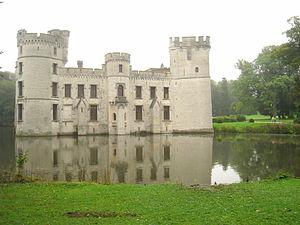
Maximiliaen van Sevenbergen, connu dans la République des Lettres sous le nom de Maximilianus Transylvanus, francisé en Maximilien Transilvain, né à Bruxelles vers 1490 et décédé en 1538, est un humaniste, homme d'État et diplomate des anciens Pays-Bas.
Sont mentionnés ci-après les Lignagers de Bruxelles sous l'Ancien Régime, ou en d'autres termes des personnes qui exercèrent des fonctions réservées aux Lignagers ou qui firent reconnaître officiellement leur qualité lignagère, ainsi que, pour l'époque contemporaine, leurs descendants tels que répertoriés dans les Filiations lignagères contemporaines collationnées et éditées par l'Association Royale des Descendants des Lignages de Bruxelles.